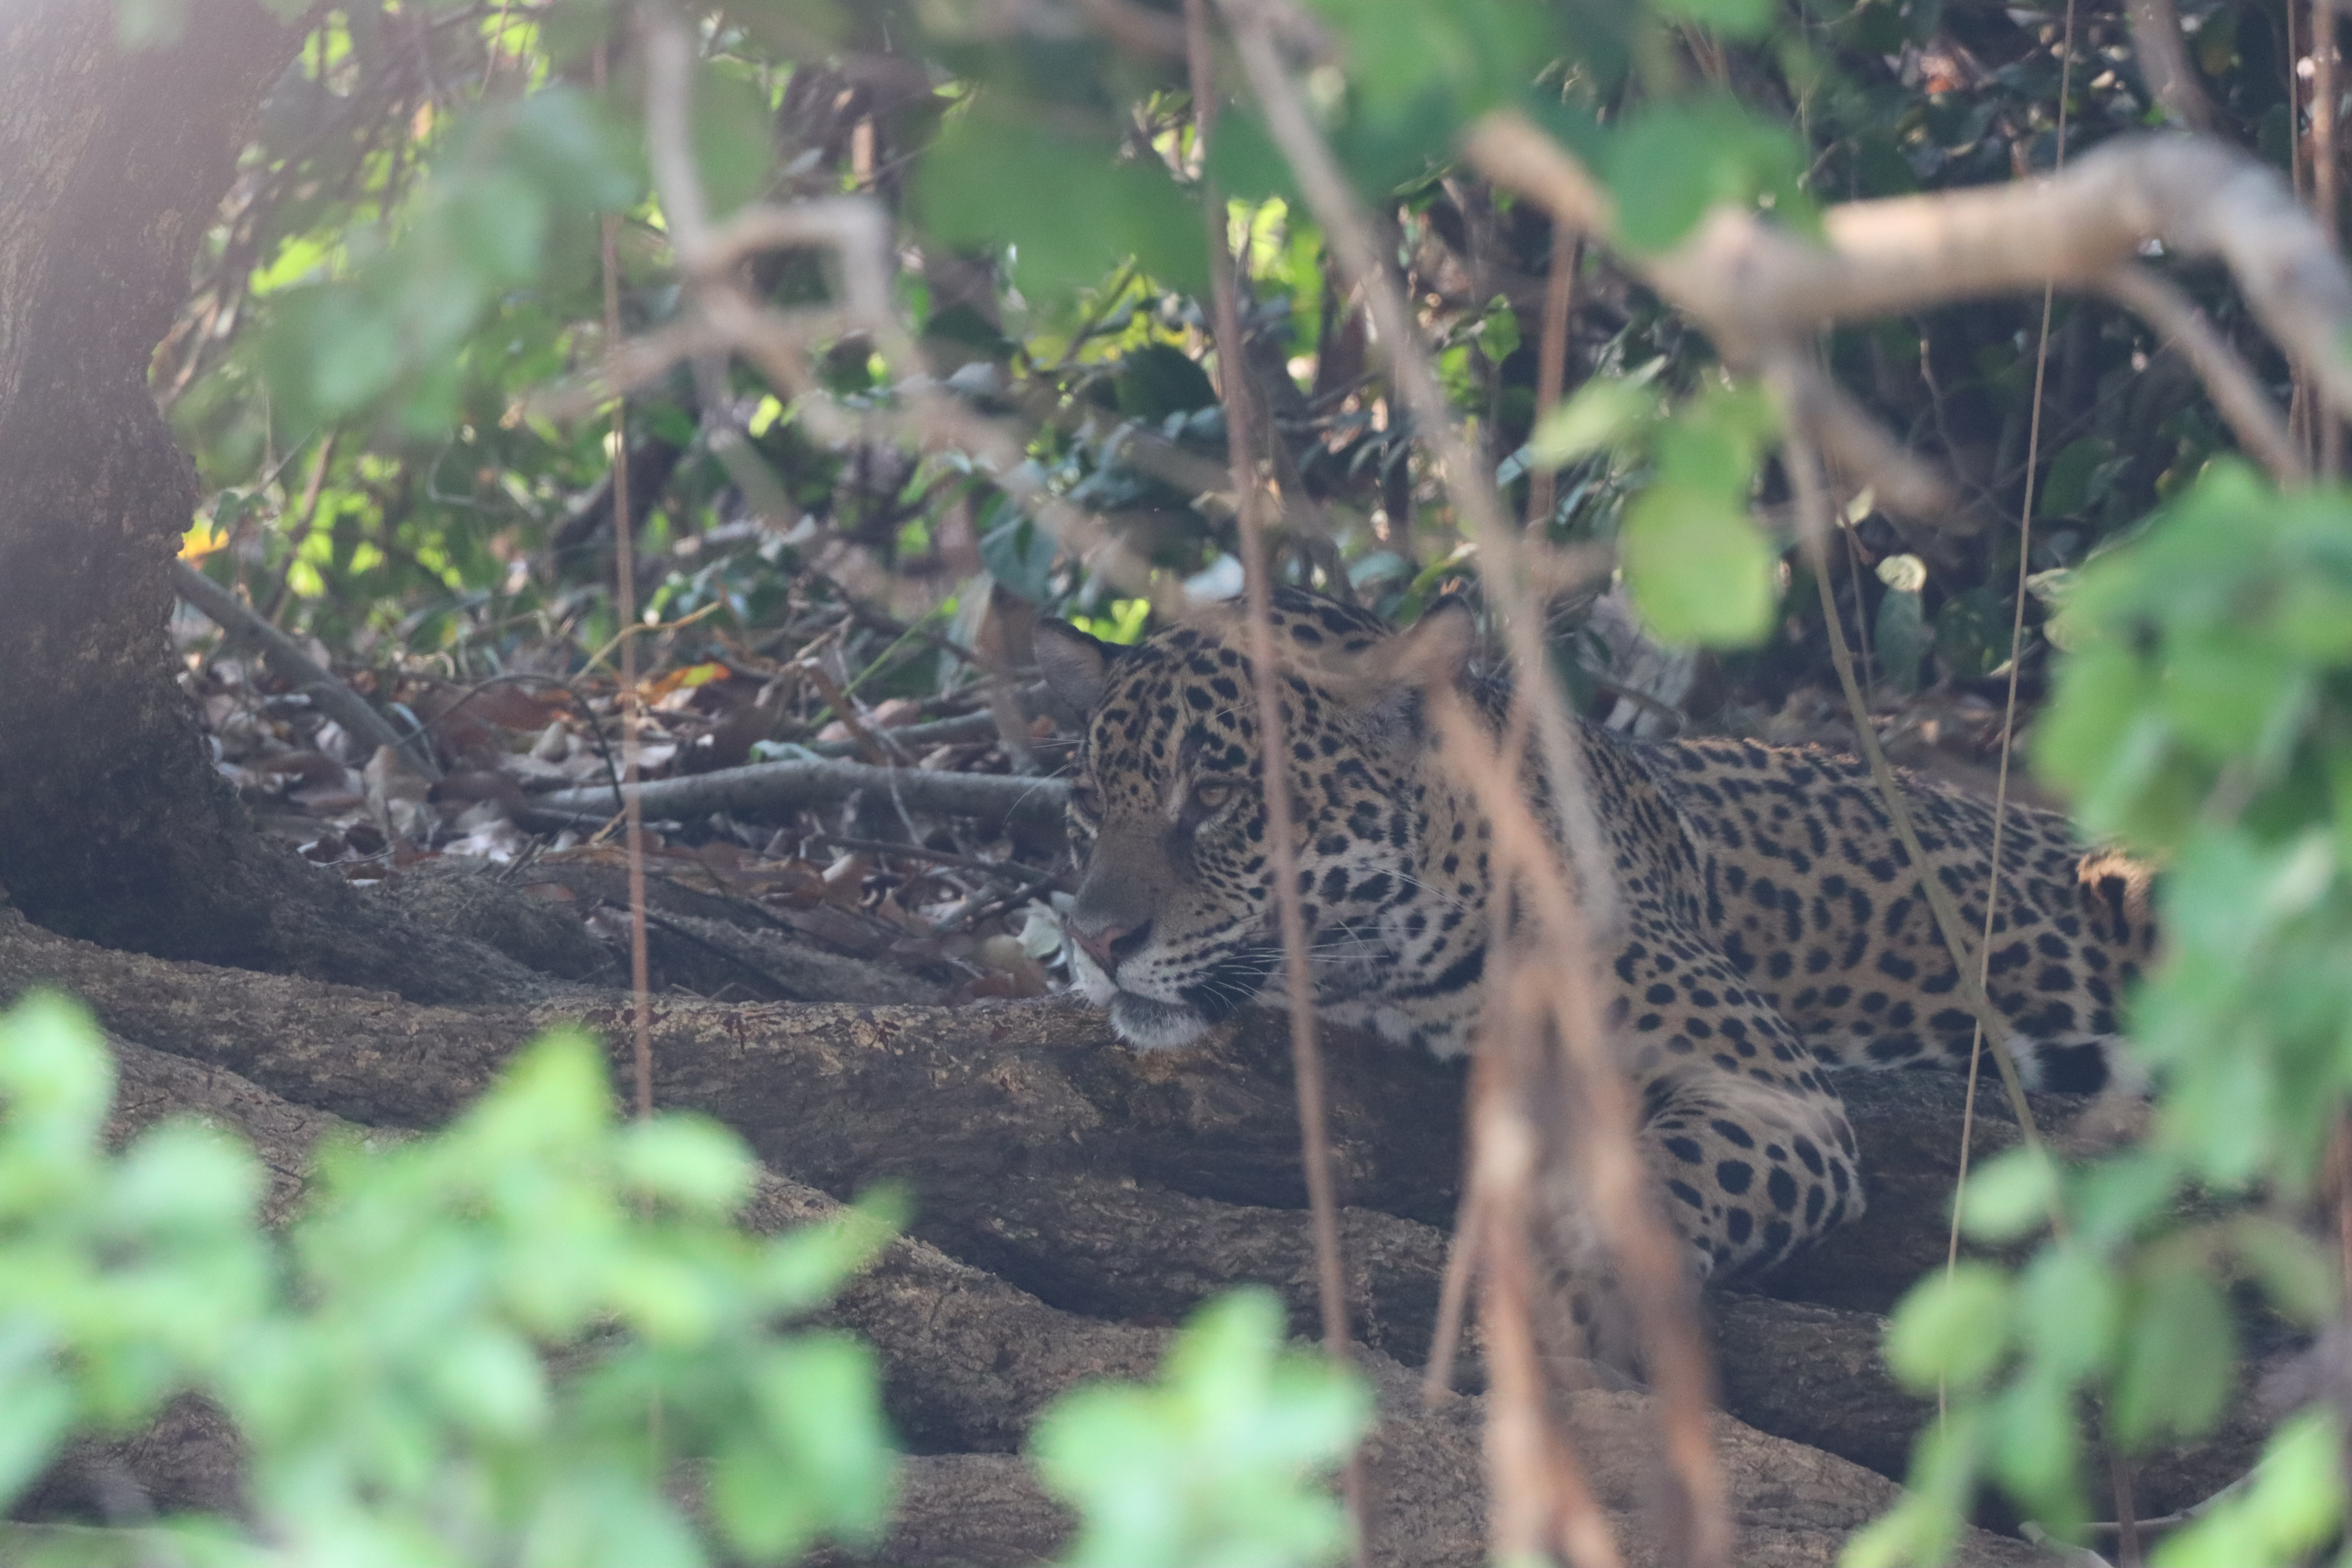
Jaguar: Benita